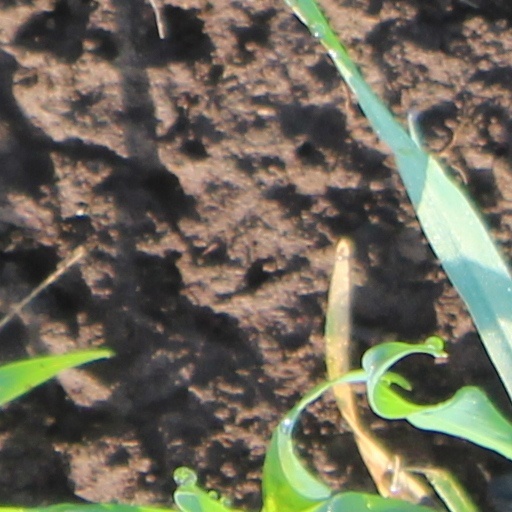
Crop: wheat